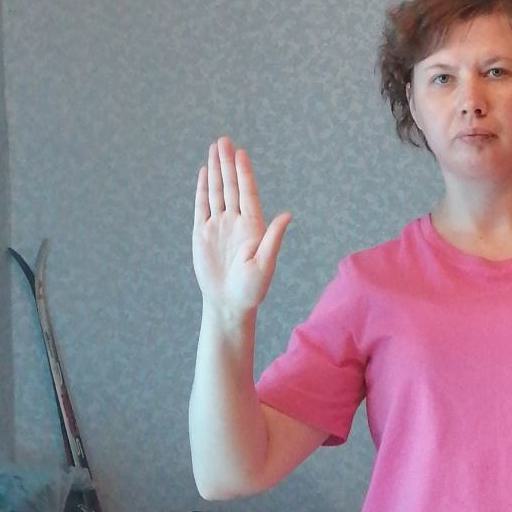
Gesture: stop